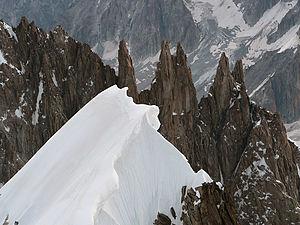
Les aiguilles du Diable, vues depuis l'arête Küffner du Mont Maudit Italiano: Le Aiguilles du Diable viste dalla cresta Küffner del Mont Maudit
Il existe plusieurs dizaines de sommets des Alpes de plus de 4 000 mètres. Ceux-ci se trouvent en Suisse, en Italie et en France, essentiellement dans les Alpes pennines, le massif du Mont-Blanc et les Alpes bernoises, mais aussi le massif des Écrins, le massif du Grand-Paradis et la chaîne de la Bernina.
Les aiguilles du Diable sont un groupe de cinq aiguilles du massif du Mont-Blanc, dans les contreforts orientaux du mont Blanc du Tacul. Elles sont appelées, de la plus à la moins élevée, et du nord-ouest au sud-est :